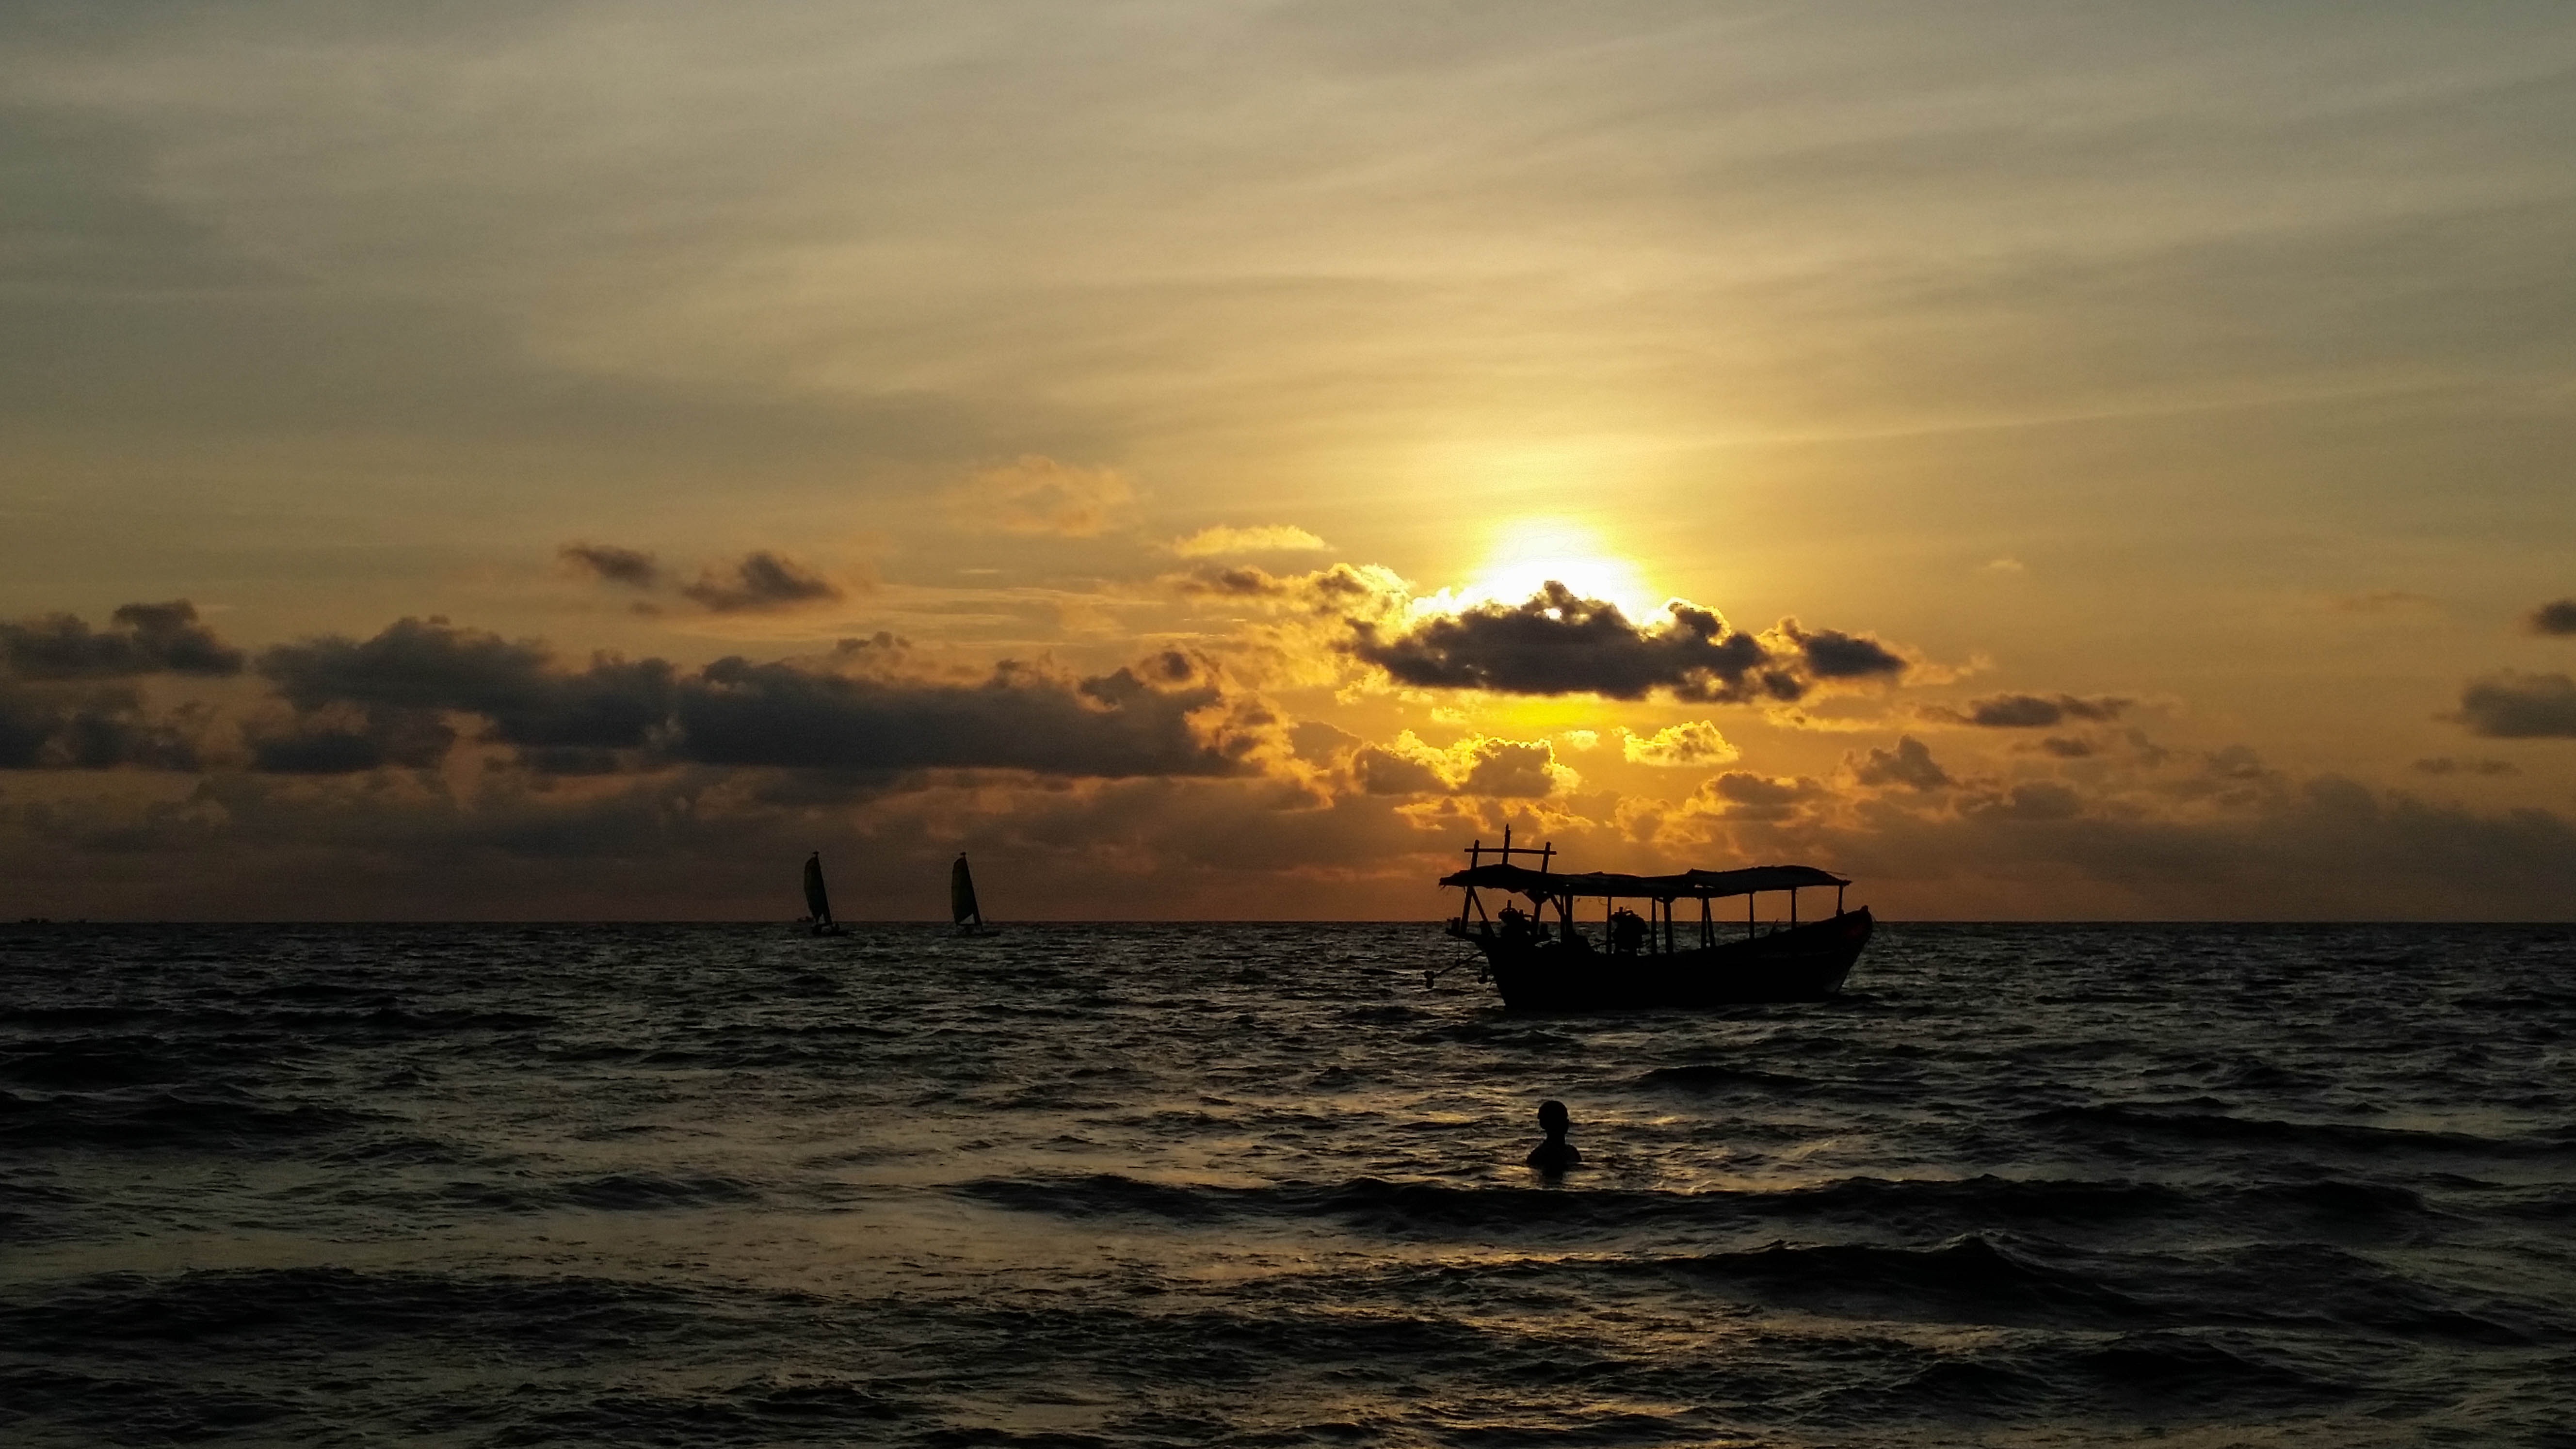
beach, sea, coast, ocean, horizon, cloud, sun, sunrise, sunset, sunlight, morning, shore, wave, dawn, ship, dusk, evening, vehicle, bay, asia, clouds, cambodia, afterglow, sihanoukville, wind wave